Kumayri historic district

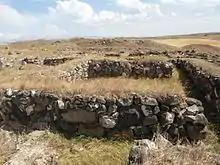
The Orontid settlement of Kumayri, 5th–2nd centuries BC

The area was first mentioned as Kumayri in the historic Urartian inscriptions dating back to the 8th century BC. Historians believe that Xenophon passed through Kumayri during his return to the Black Sea, a journey immortalized in his Anabasis.